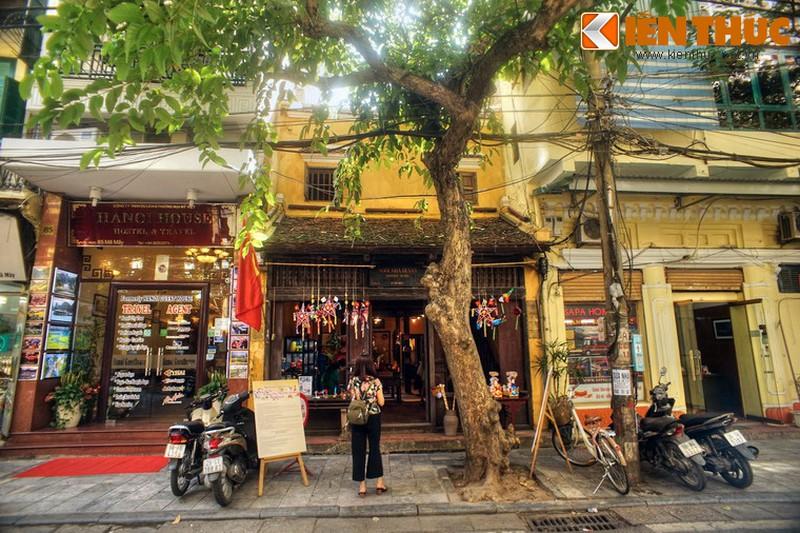
ở trên vỉa hè có một cô gái đang đeo ba lô